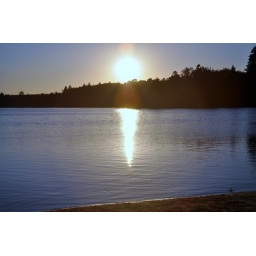
sunset over viginia water lake